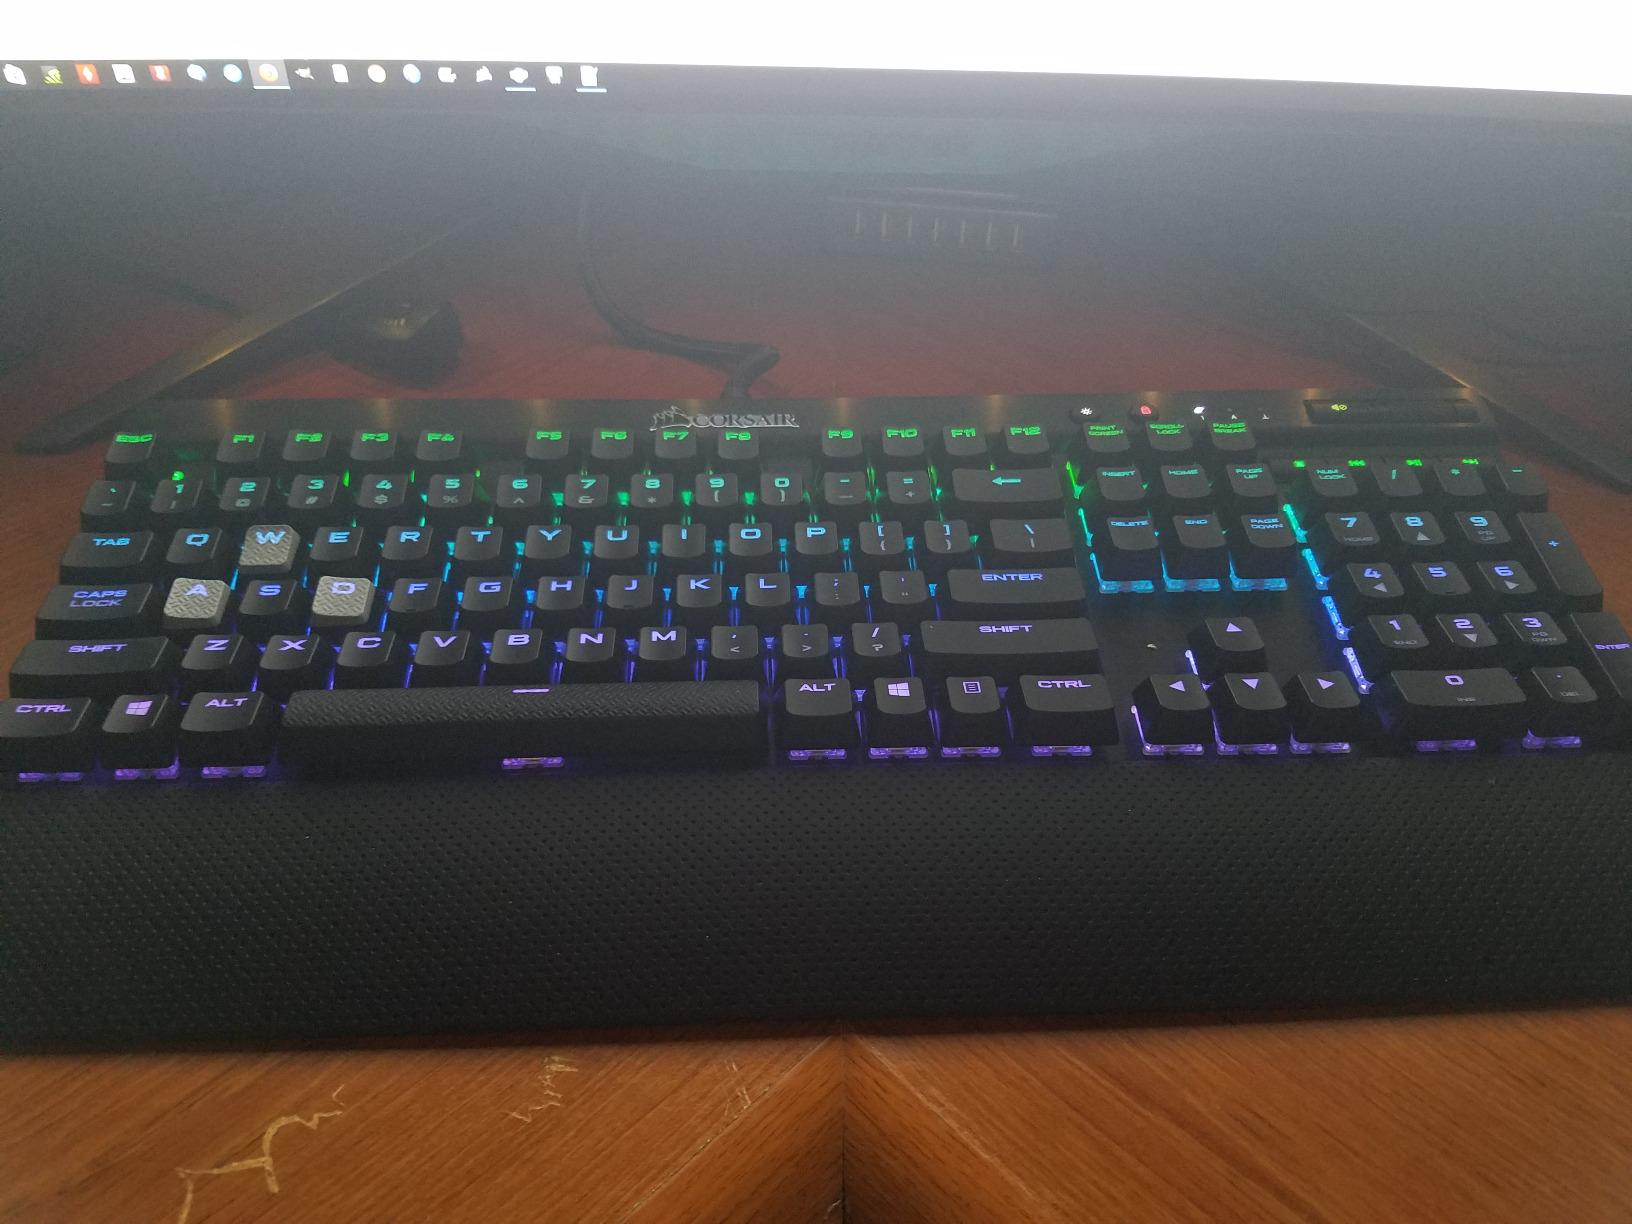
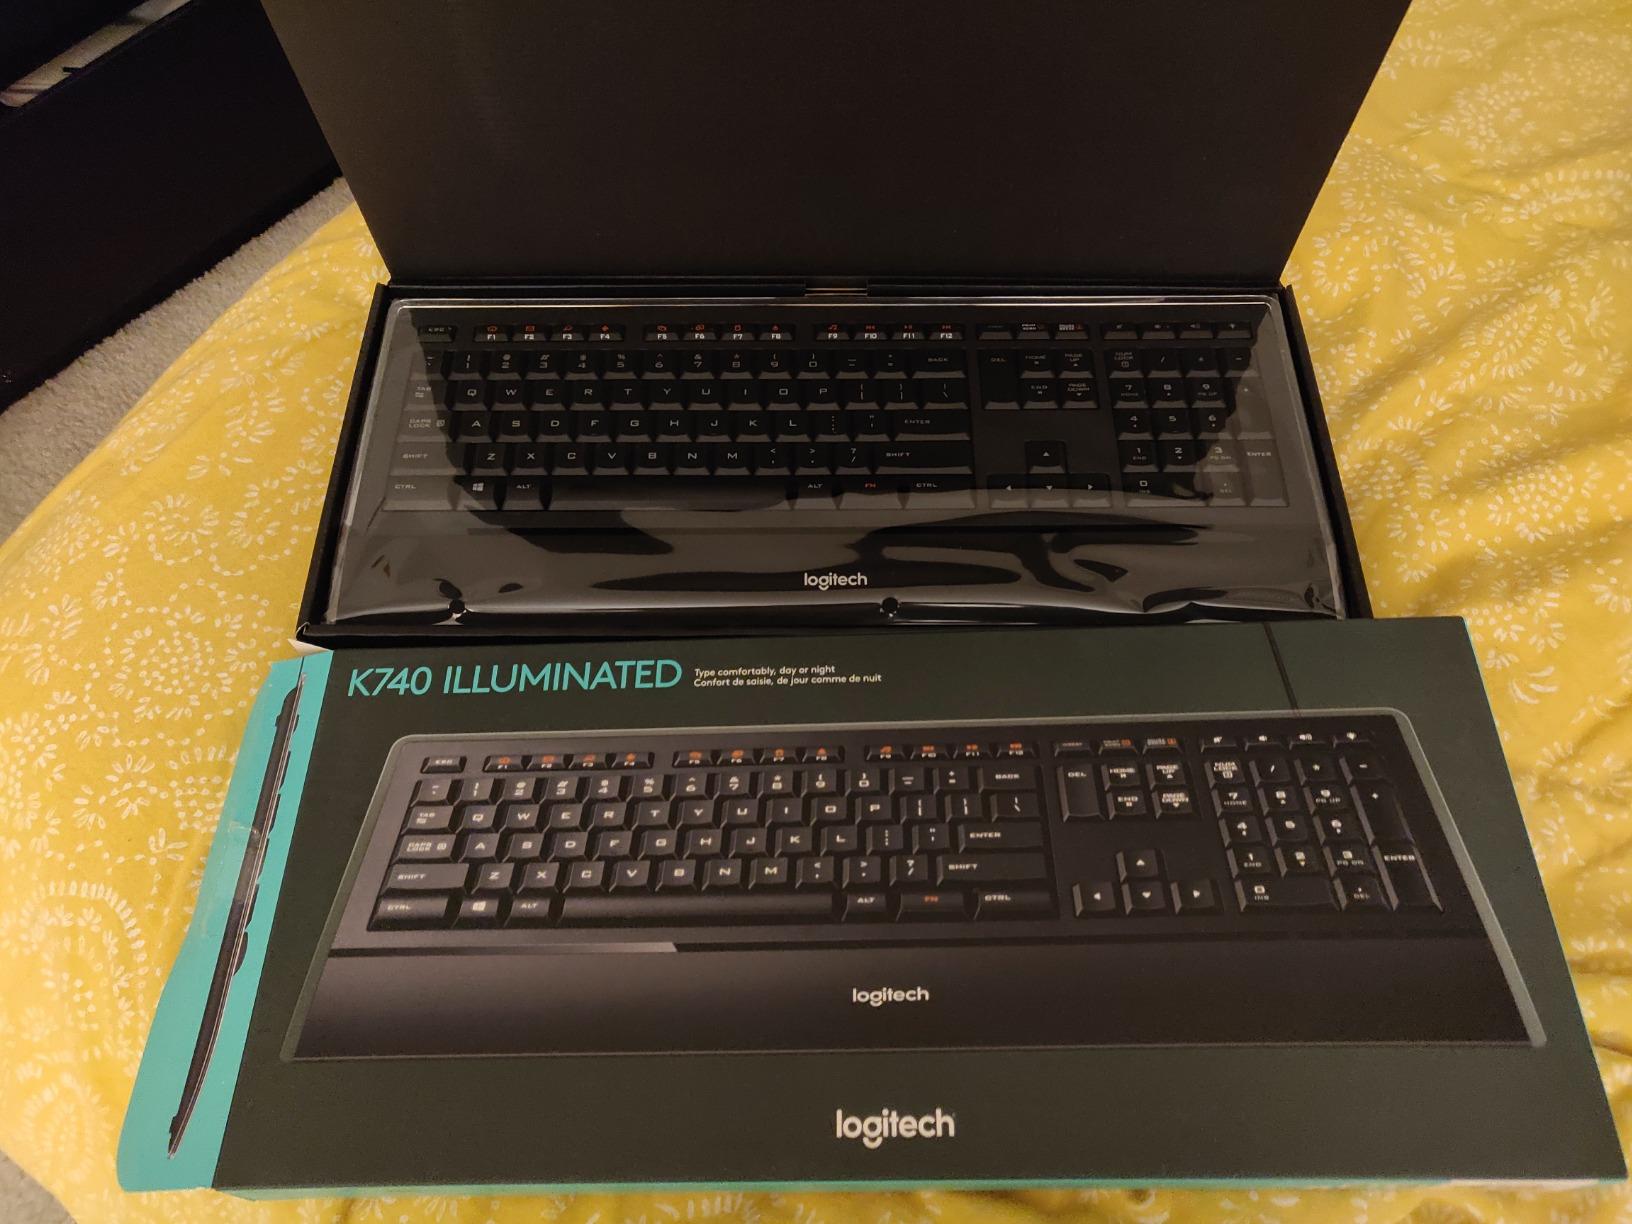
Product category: keyboard
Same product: no